Norman Kittson

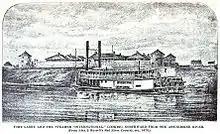
The steamship "International" at Fort Garry, c. 1870

Sir George Simpson, the governor of Kittson's old rival, the Hudson's Bay Company, described him in the 1850s as "the most extensive and respectable of the American traders doing business at Red River". In 1858 Kittson was instrumental in establishing a steamboat service on the Red River of the North, a route which was also used by the HBC. Simpson's successor, Alexander Grant Dallas, managed to convert Kittson "from an opponent into an ally". In 1862, the Hudson's Bay Company appointed him shipping agent and head of navigation on the Red River, a position he retained throughout the 1860s to the great mutual benefit of both Kittson and the HBC. He co-ordinated the import of trade goods from Britain and the export of furs by cart brigades between St. Paul and Georgetown, and by the steamship "International" between Georgetown and the Red River Settlement.